Pierina Gilli

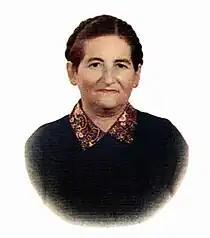
Pierina Gilli as an adult

The Virgin Mary promised that she would continue to provide special graces for the Handmaids of Charity, and she also specifically requested prayers (as at Fatima) for the conversion of Russia, whose soldiers were affecting the tranquility and peace of Russia itself and of many nations, and particularly of Italy at that time. Thus, on December 7, 1947, accompanied by Francisco and Jacinta Marto, the two youngest of the three famous Marian visionary shepherd children of Fátima, Portugal, Mary had reappeared, explaining to the visionary Pierina as she wrote in her diary about these two heavenly children who were entrusted to her: "They will be your companions in every tribulation. They also have suffered, although much younger than you."